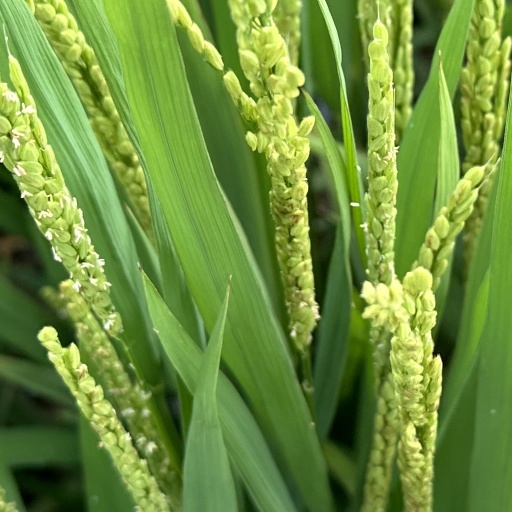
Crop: rice